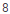
Number: 8